Shia Islam in the Indian subcontinent

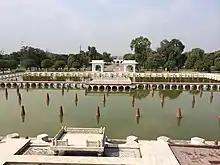
The Shalimar Garden in Lahore

Qazi Nurullah's son, Ala-ul Mulk, was appointed tutor of Shah Shuja, the second son of Shahjahan. Ala-ul Mulk and one of his brothers lived in Dhaka and introduced the Shi'i creed there. During Shah Jahan's rule over North India, Shi'ism was introduced in Bengal under patronage of his son Shah Shuja, and the second Imambargah of the subcontinent, Hussaini Dalan, was built in the capital city of Dhaka. In Shah Jahan's court, sometimes religious debates took place and the Emperor does not seems to be taking sides. The most influential Shia of Shahjahan's era was Ali Mardan Khan. He was appointed governor of Kashmir and Punjab. In Lahore, he built the famous Shalimar Garden and the Shahi Canal. He also rebuilt the road from Sirinagar to Lahore. In Kashmir too, he built gardens and a caravanserai in the name of twelve Shia Imams. Another important Shia noble of the time was Mir Jumla Said Khan, also known as Muazzam Khan Khan-i Khanan. He was an influential general in the Qutb Shahi dynasty and after alienation in Abdullah Qutb Shah's court, he shifted his loyalty to the Mughal court. His role in bringing Aurangzeb to power and annexation of Deccan was instrumental.